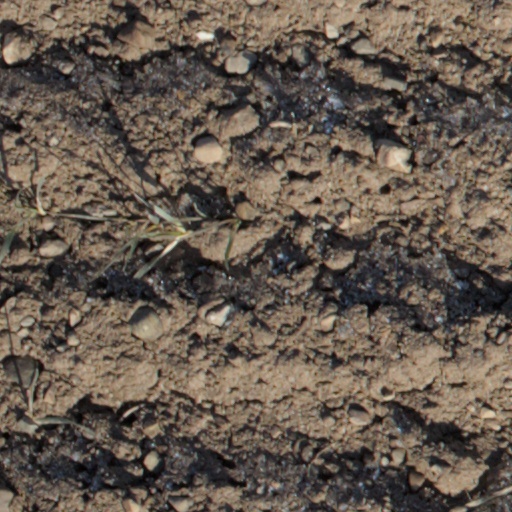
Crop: wheat